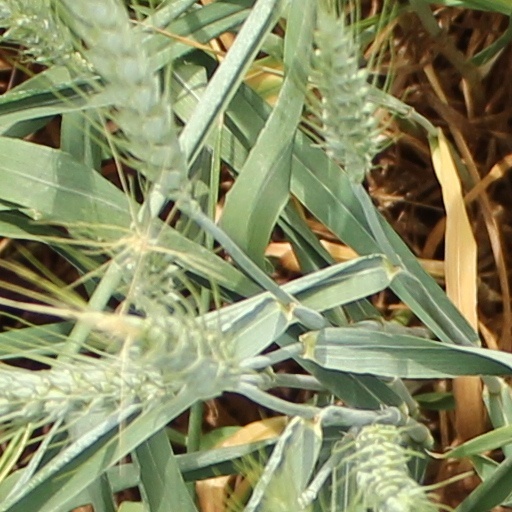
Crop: wheat